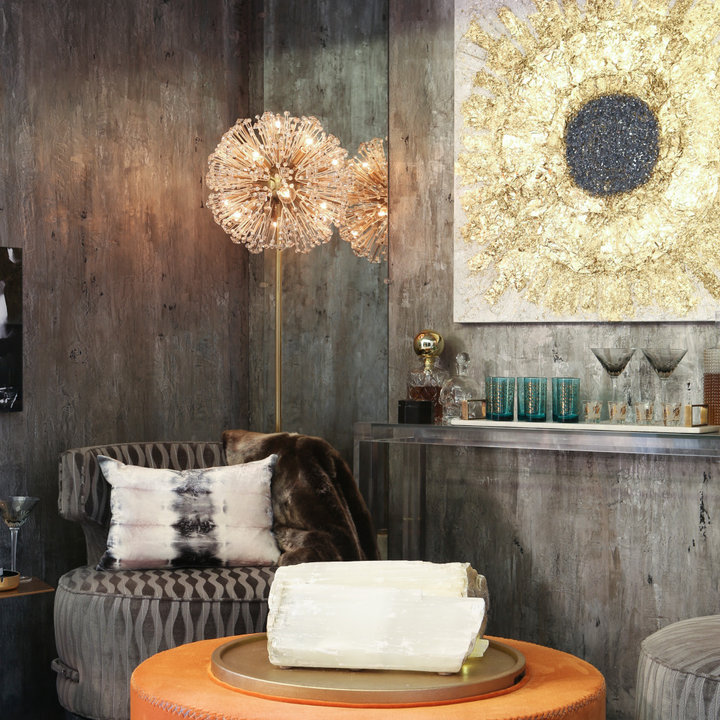
Style: Glamour